24th Infantry Division "Pinerolo"

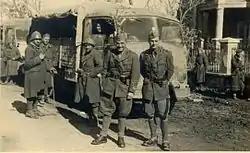
18th Artillery Regiment "Pinerolo" troops entering Ohrid in Yugoslavia on 12 April 1941

The 24th Infantry Division "Pinerolo" was an infantry division of the Royal Italian Army during World War II. The division was based in Chieti, with its regiments in the Abruzzo region. The division was named for the city of Pinerolo. The division's regimental depots were shared with the 62nd Infantry Division "Marmarica", which was based in Derna in Libya and recruited its men from and trained them in Abruzzo.